A-frame building

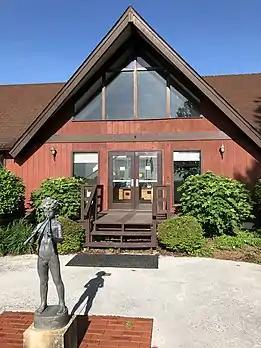
Wakefield Country Day School

At the same time, the A-frame used was in Europe as early 1959 for Bakkehaugen Church in Norway by architect Ove Bang who was an advocate of functionalism. When the Arctic Cathedral in 1965, the A-frame church had become a new identity of religious architecture in Scandinavia. It spread to Europe and was used in 1967 to build the Yaddlethorpe Methodist Church in Yaddlethorpe.